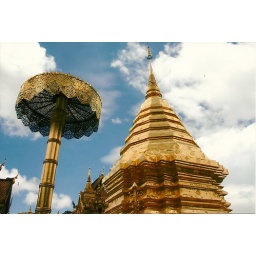
Beautiful golden temple atop Doi Sutep mountain in Chiang Mai.